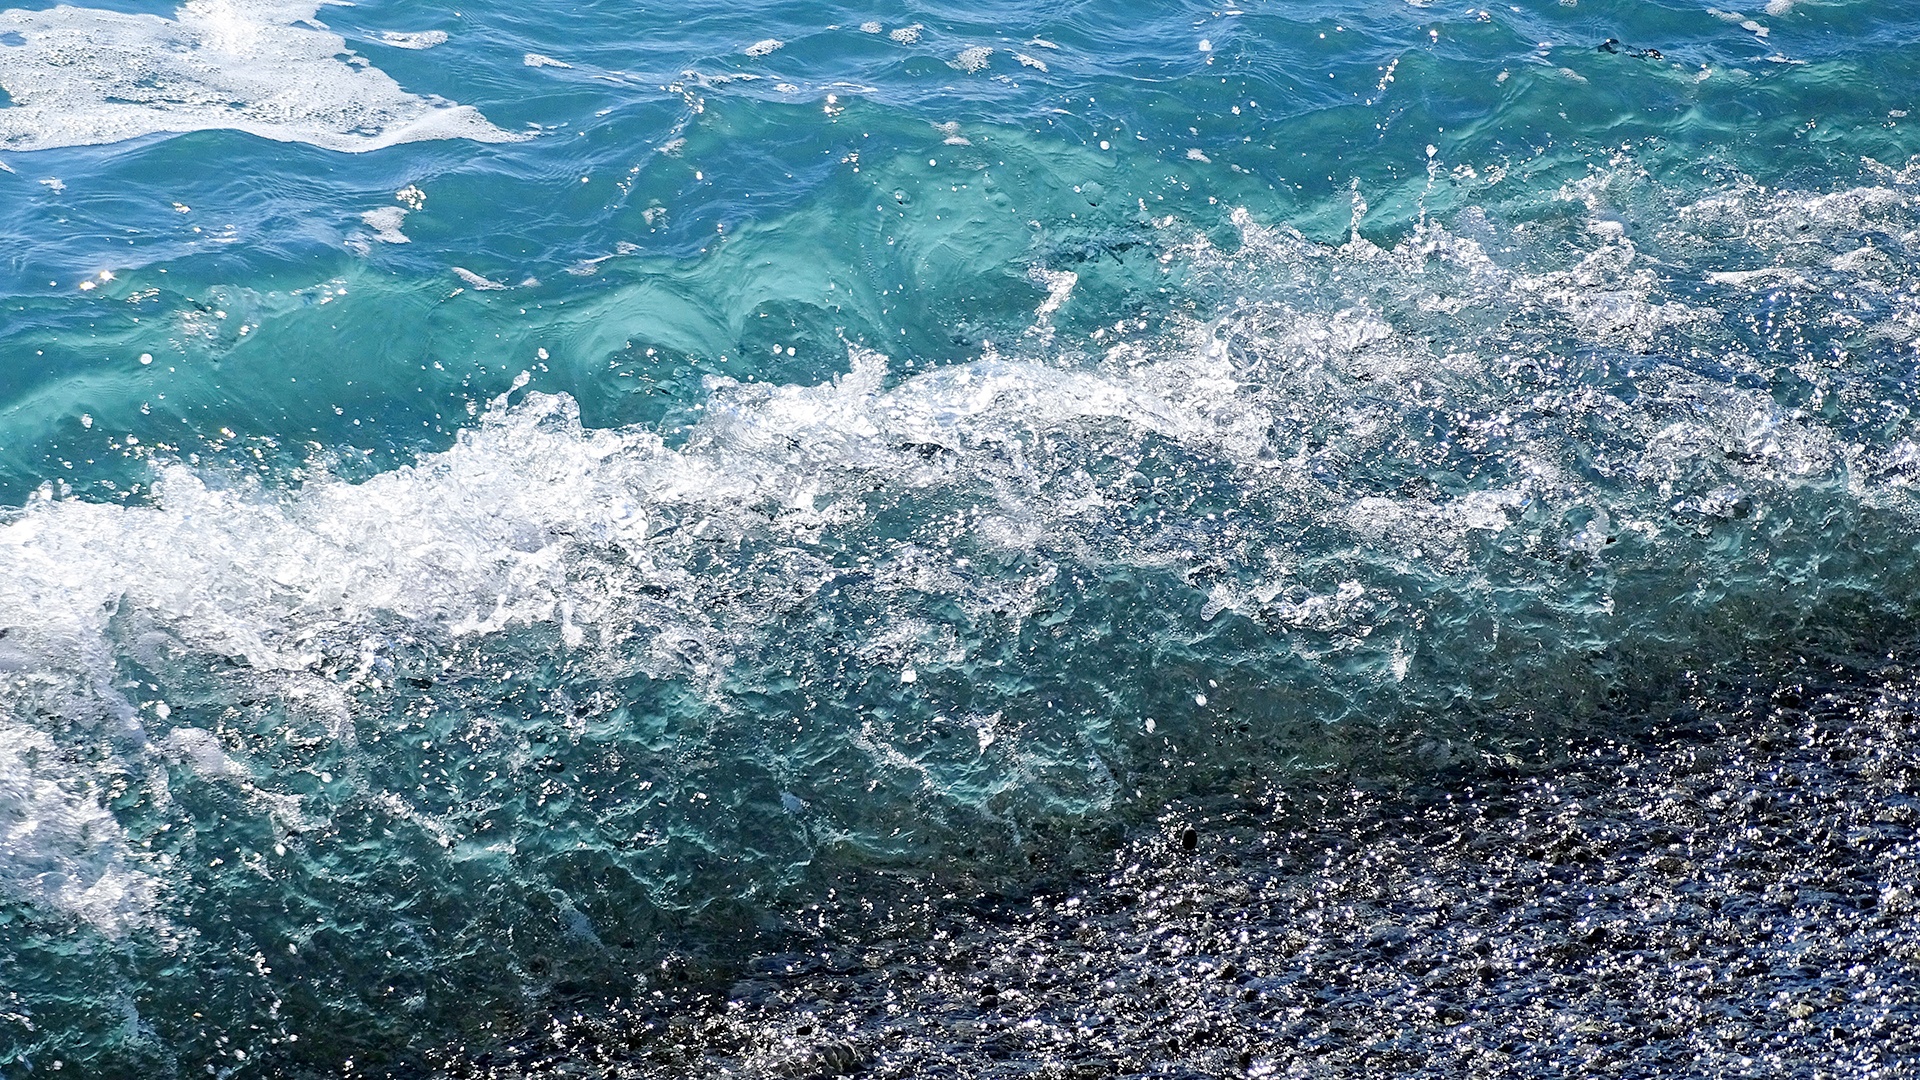
beach, sea, coast, water, nature, ocean, shore, wave, frost, underwater, coral reef, reef, pebbles, litoral, orla, beira mar, wind wave, marine biology